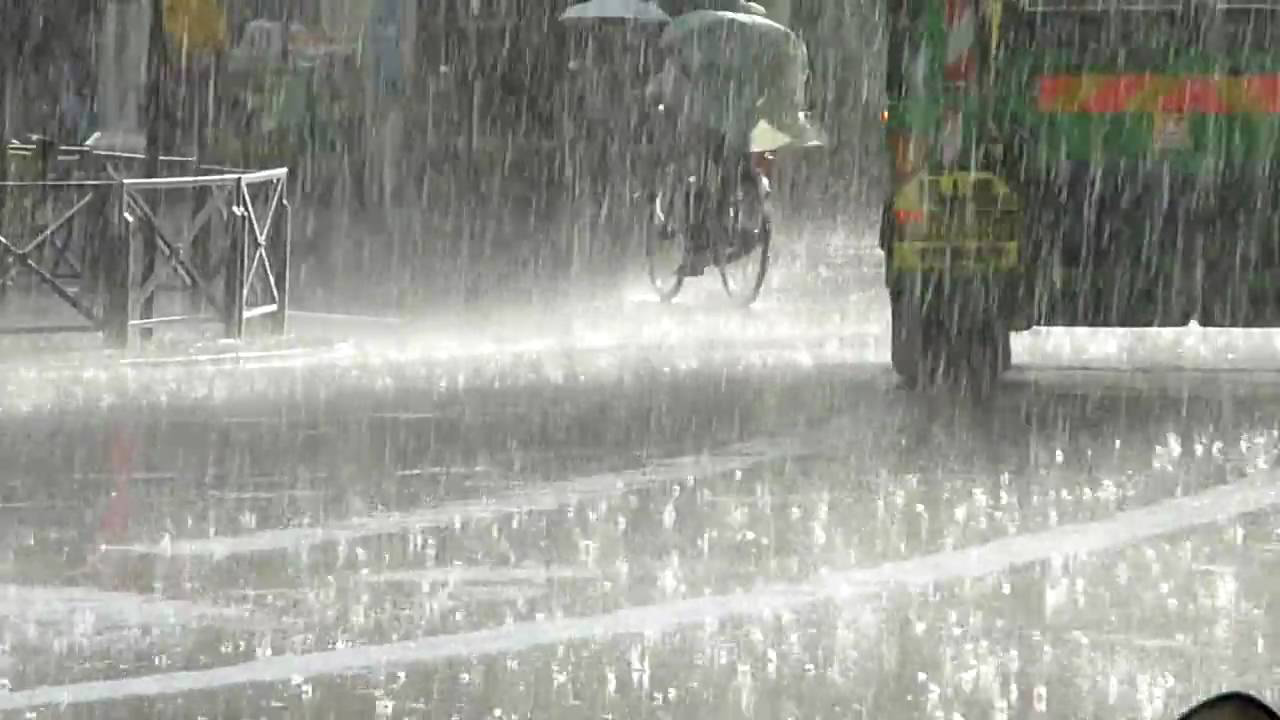
Weather: rain or strom